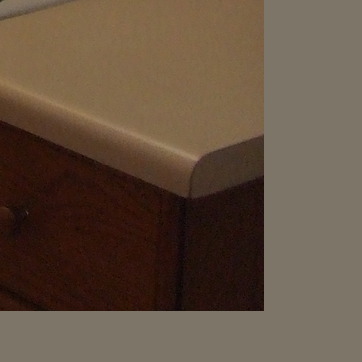
Material: other